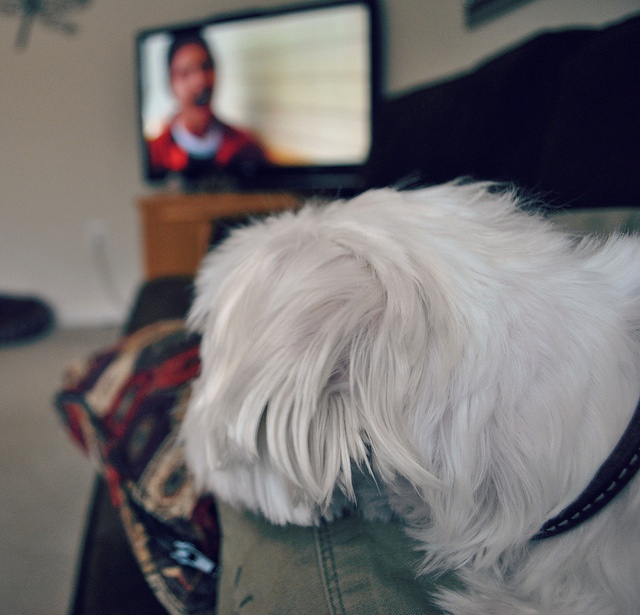
A dog is sitting on the couch watching TV.
A shaggy white dog is resting on a leg.
A close up of a small white dog watching tv
a dog turning its head to look at something.
A dog looking towards a TV in the background.